Polytechnic José Antonio Echeverría

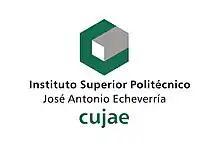
Old Flag of the Cujae

Here is the list of deans and rectors that the Faculty of Technology and later the Higher Polytechnic Institute have had since its founding date: